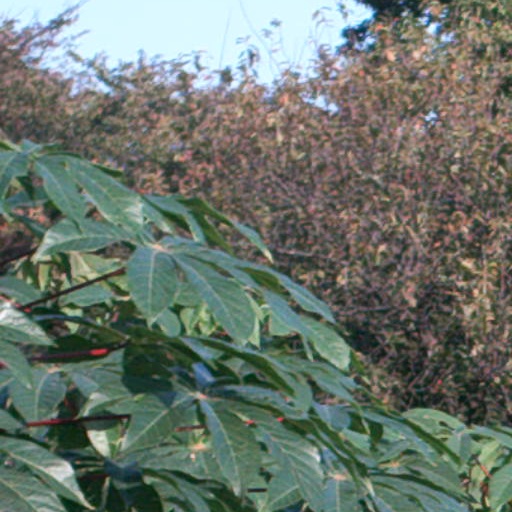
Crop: cassava